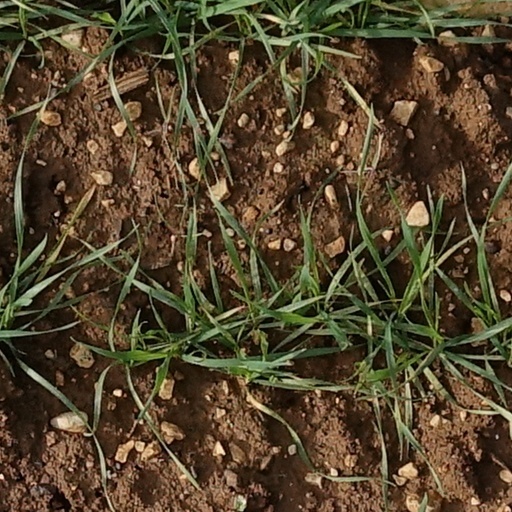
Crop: wheat